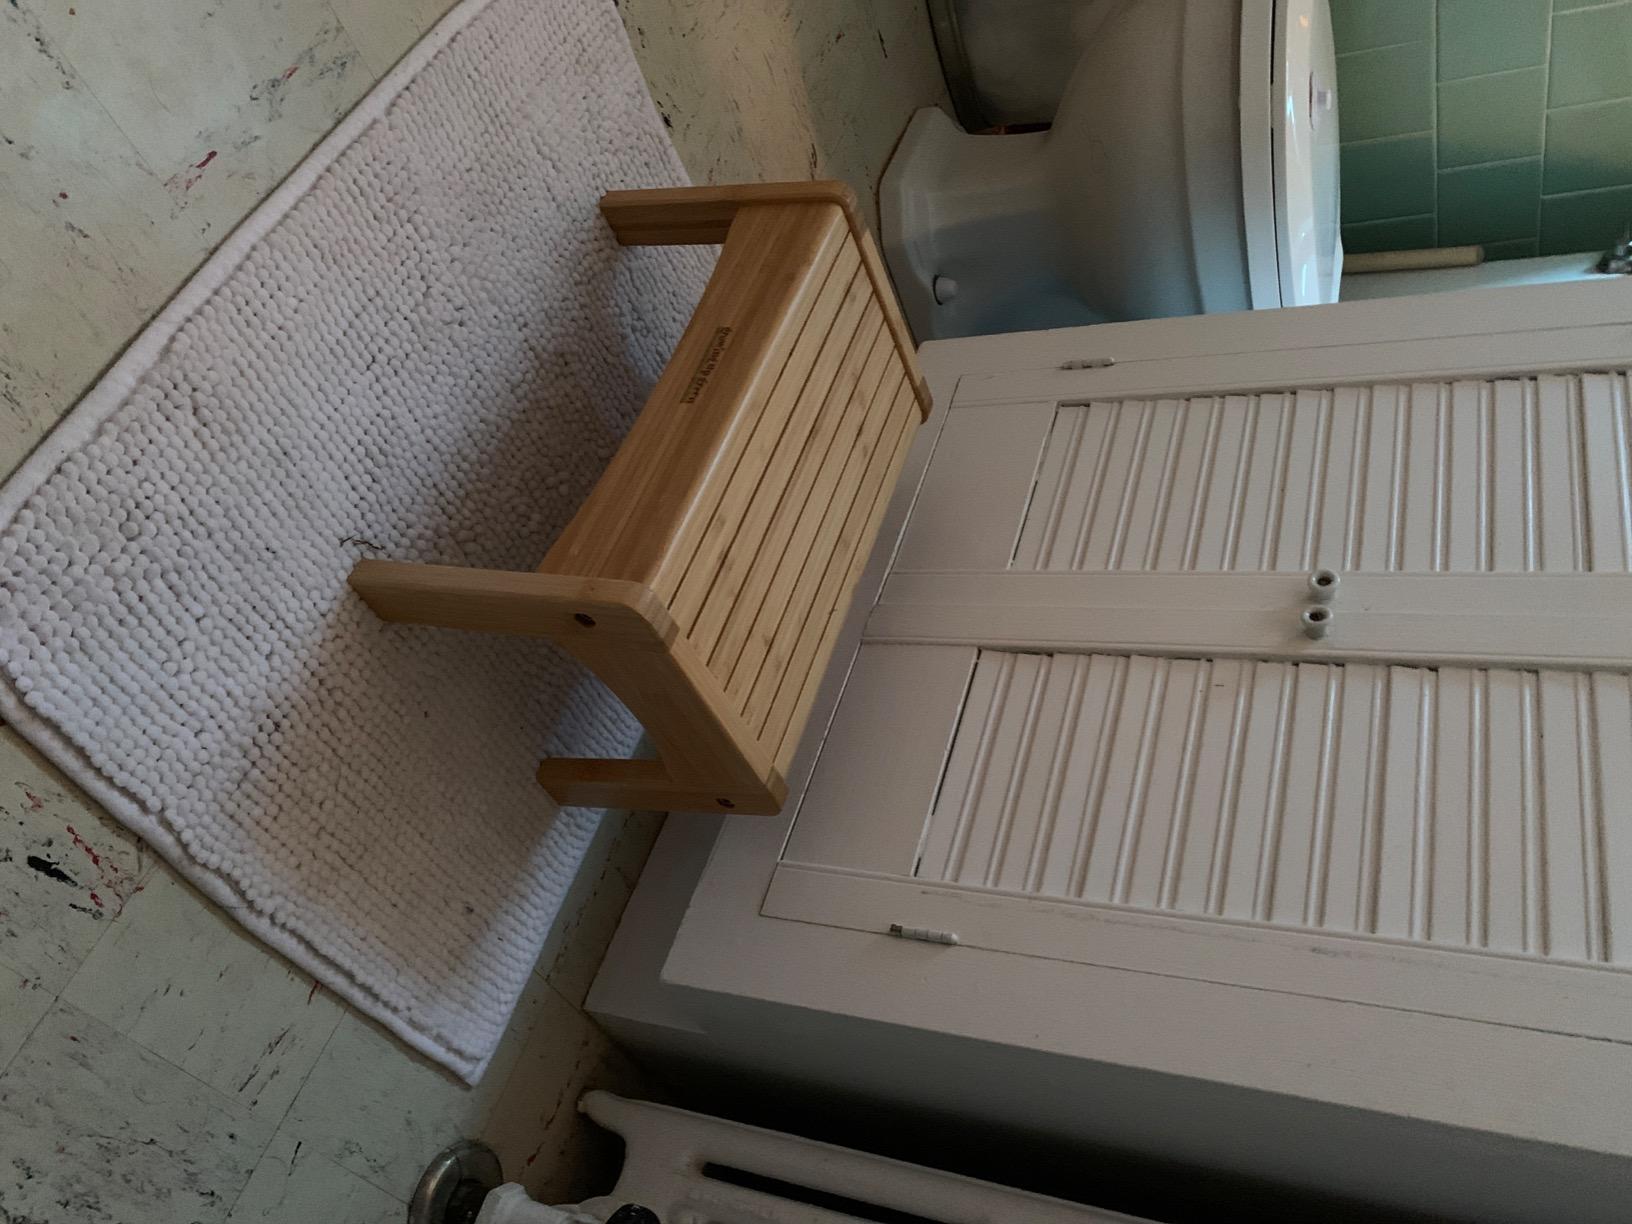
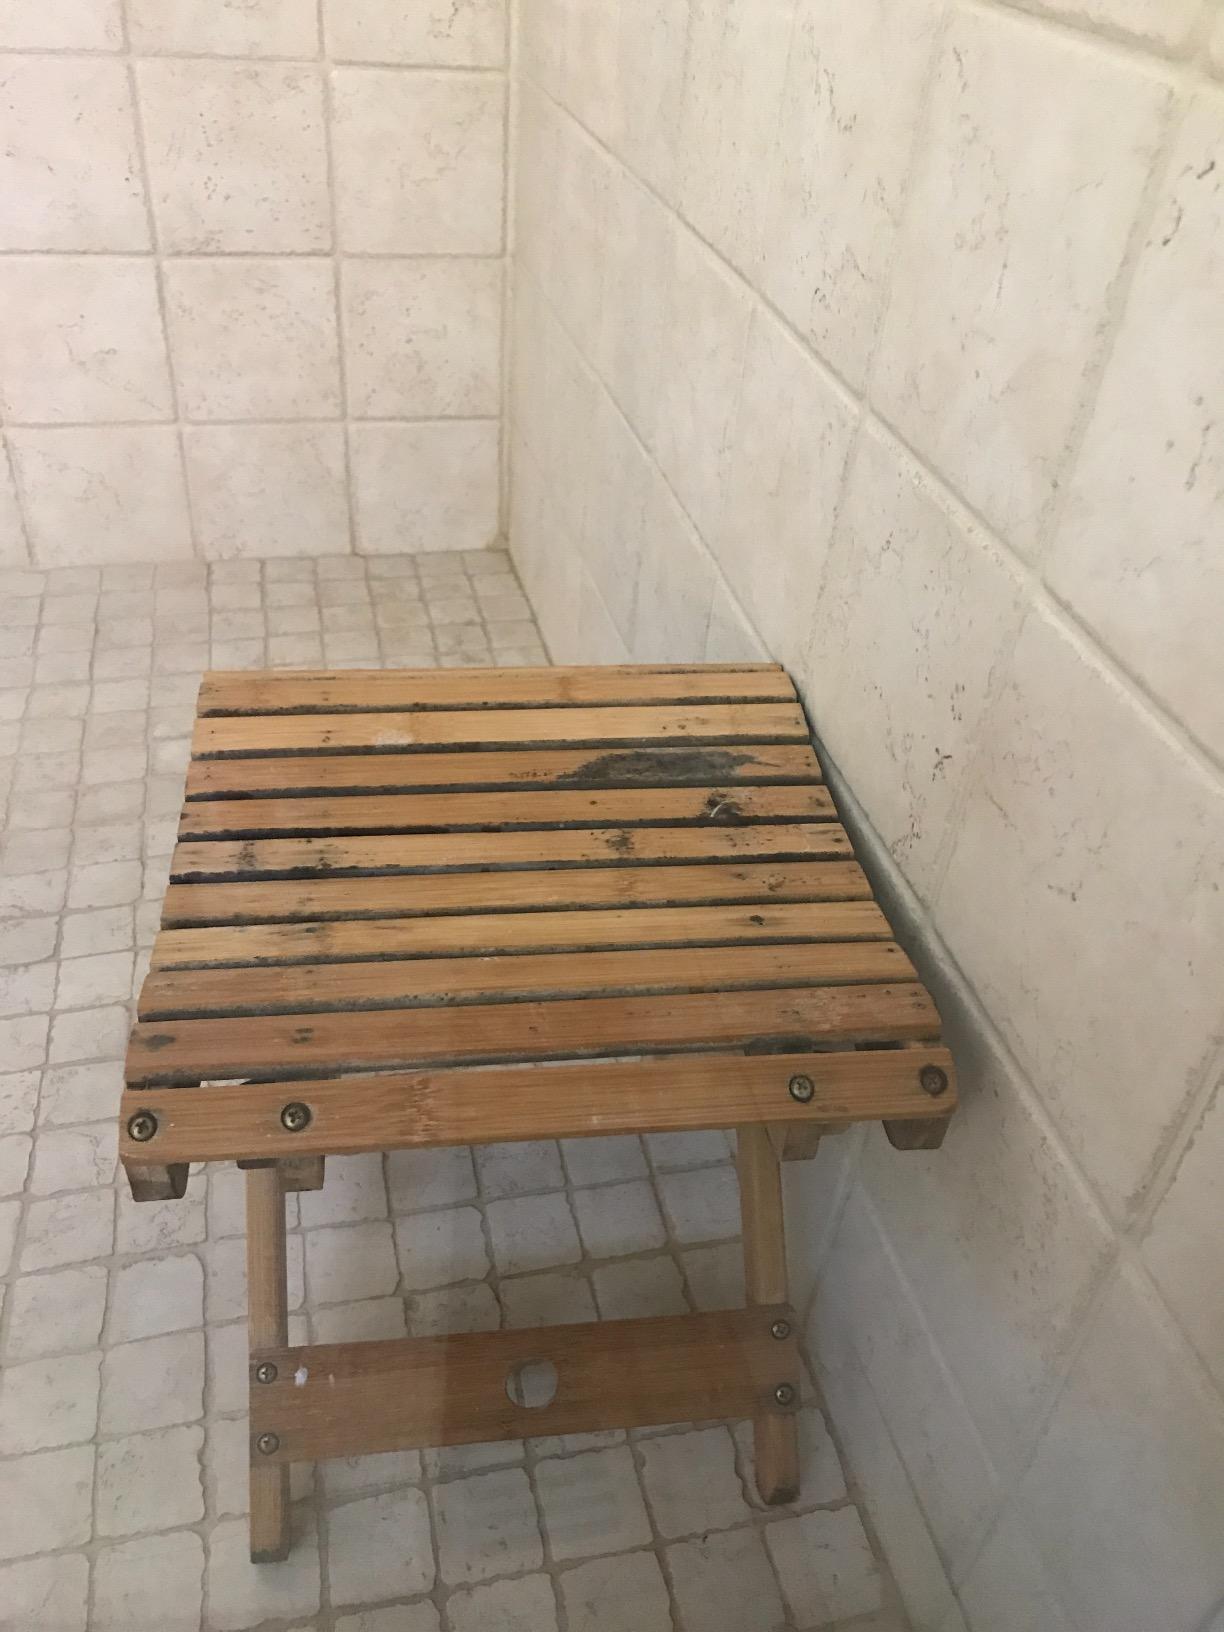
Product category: stool
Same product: no